Samara Oblast

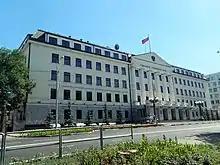
The building of the Samara Regional Duma in Samara.

During the Soviet period, the high authority in the oblast was shared between three persons: The first secretary of the Samara CPSU Committee (who in reality had the biggest authority), the chairman of the oblast Soviet (legislative power), and the Chairman of the oblast Executive Committee (executive power). After the abolition of Article 6 of the Constitution of the USSR in March 1990, the CPSU lost its monopoly on power. The head of the Oblast administration, and eventually the governor was appointed/elected alongside elected regional parliament.